Safeguard Coaches

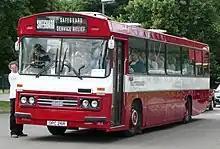
Preserved Leyland Leopard at the July 2008 Alton bus rally

On 18 December 2021, following the withdrawal of Guildford operations by Arriva, Safeguard took control of the route 18, which ran from Onslow Village to Guildford town centre. This service was extended to Bushy Hill in Merrow via Burpham to cover gaps created by Stagecoach South's new route 6 on what were routes 36 and 37 from Arriva. This was on the same day as the company left Onslow Village 92 years previously, in 1929. A heritage bus was operated on the day of changes. From 30 August 2022, the route 18 was transferred to Compass Travel.